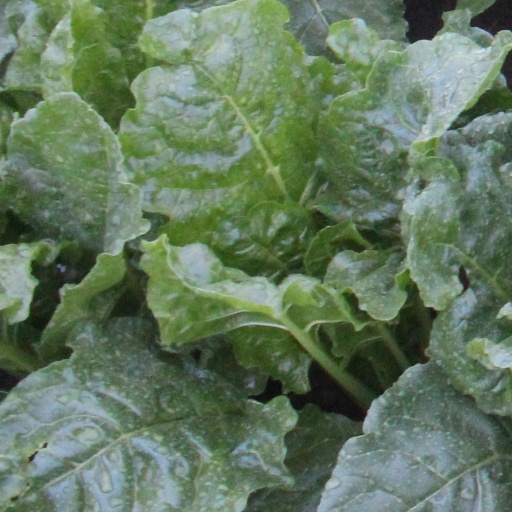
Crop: sugar beet